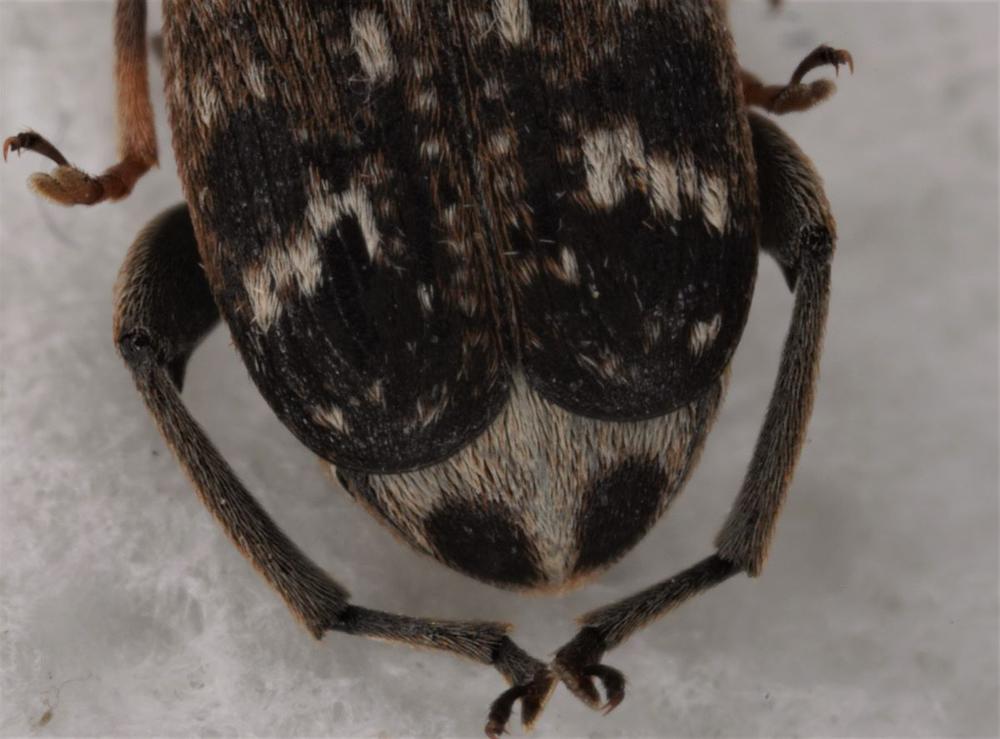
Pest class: pea_weevil